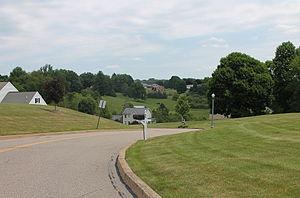
Scott Township est un township, situé au centre du comté de Columbia, en Pennsylvanie, aux États-Unis. En 2010, il comptait une population de 5 113 habitants.